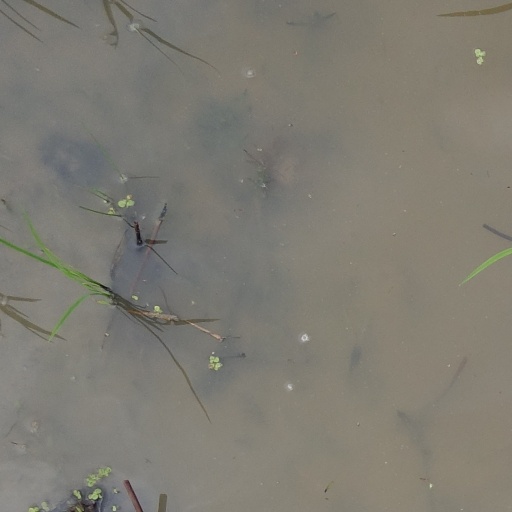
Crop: rice